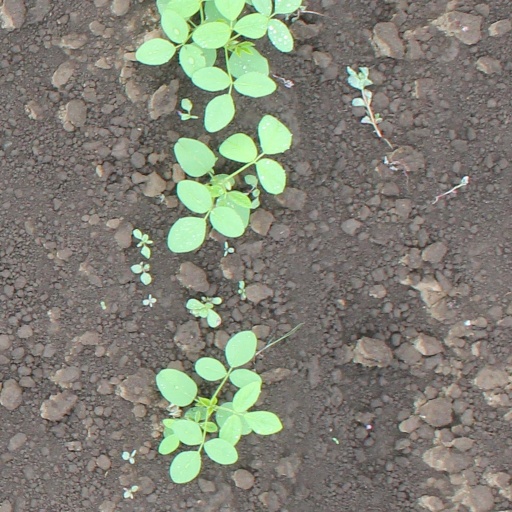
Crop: soybean